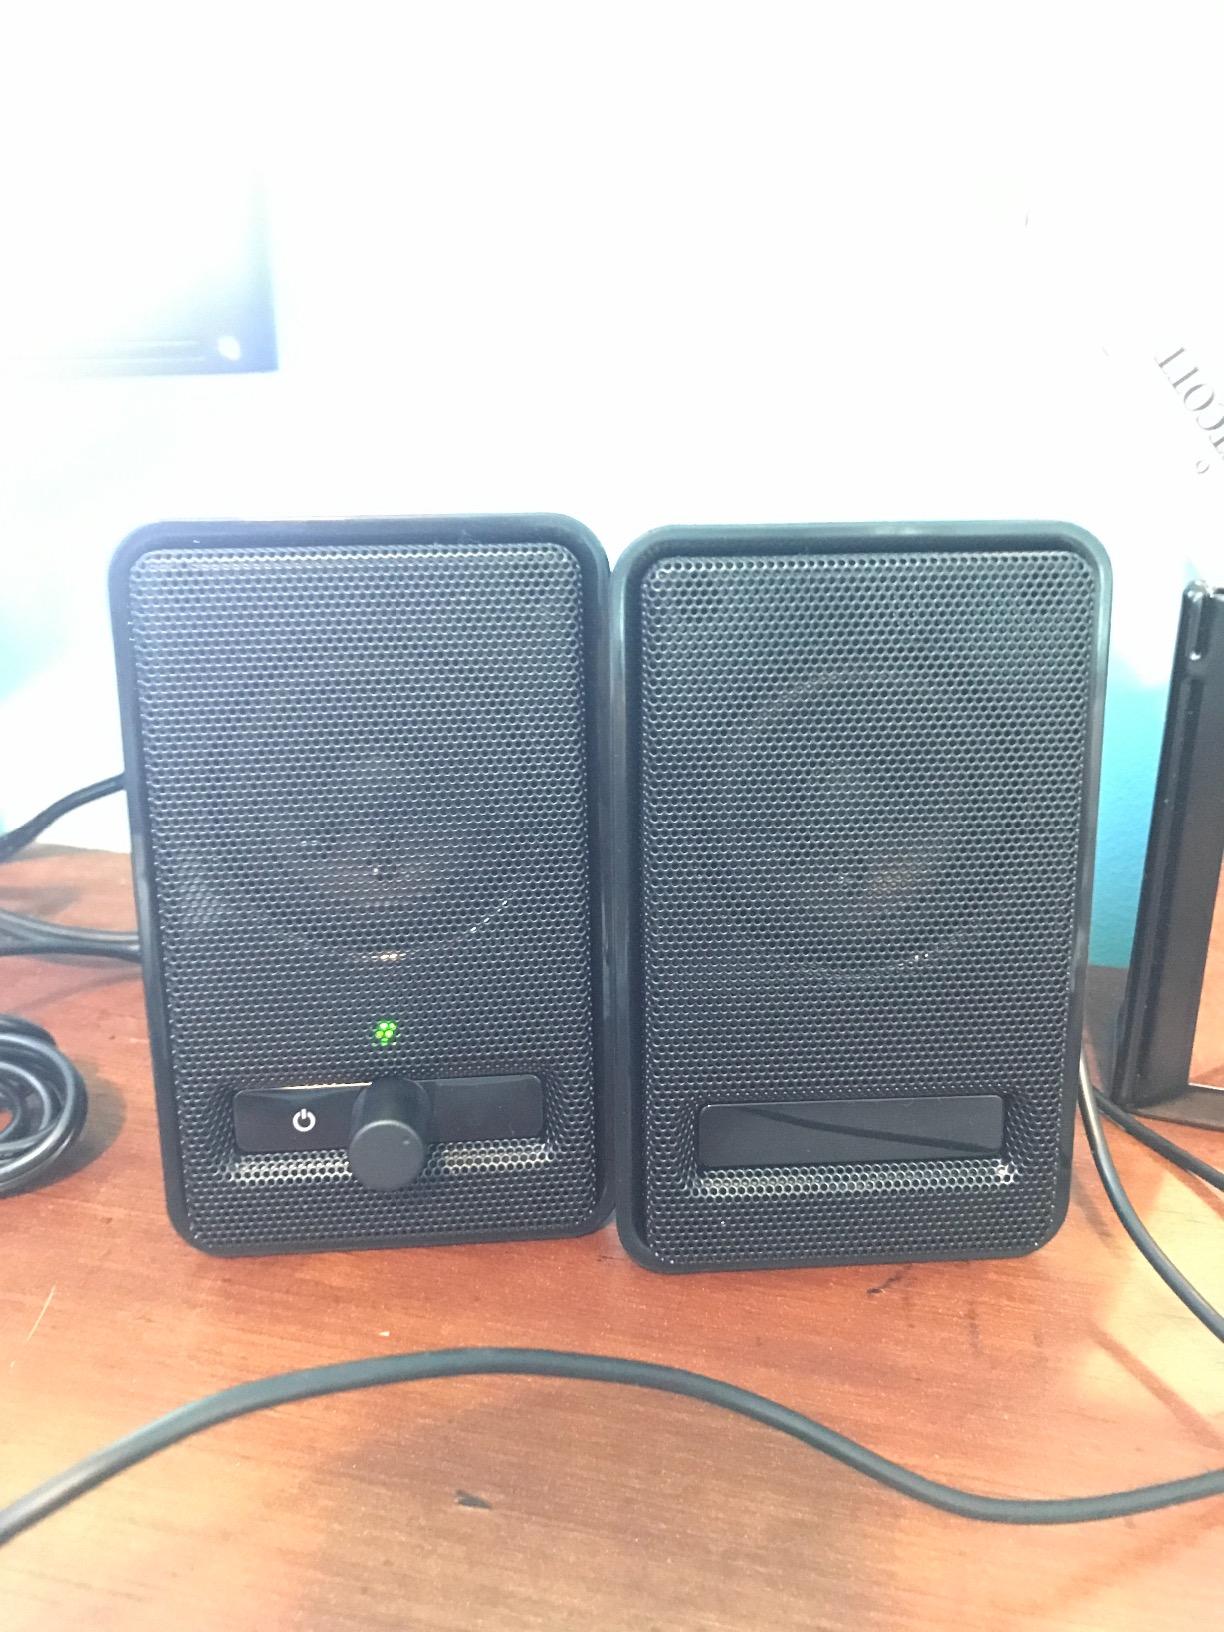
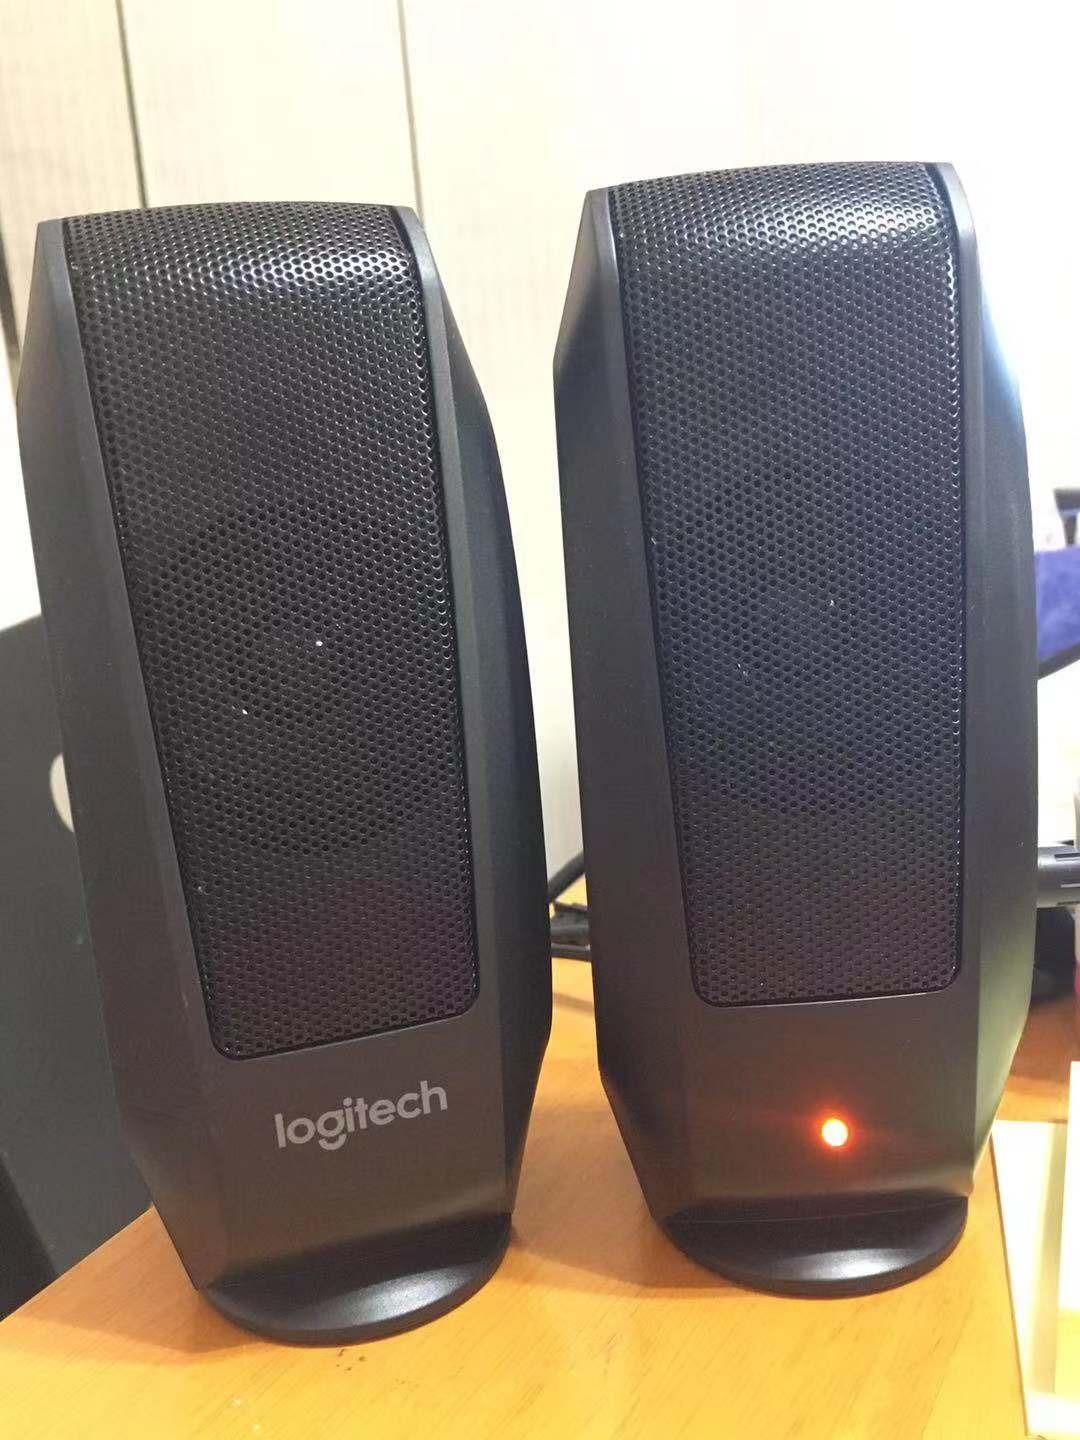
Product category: speaker
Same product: no